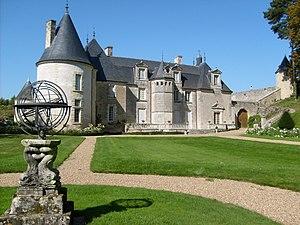
Façade du château de la Chatonnière
Cet article recense une partie des monuments historiques d'Indre-et-Loire, en France.
Les Jardins de la Chatonnière situés à Azay-le-Rideau allient la fantaisie à une pensée savante.